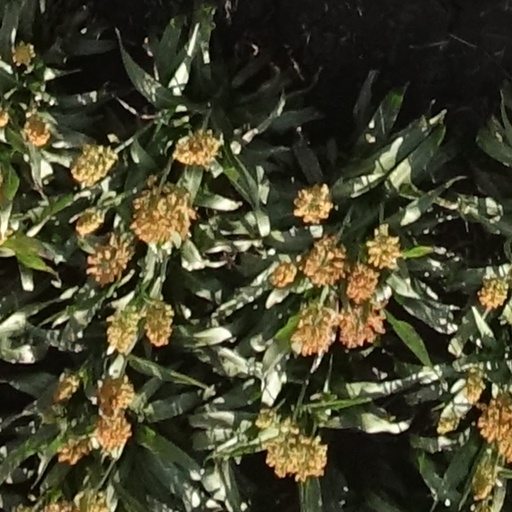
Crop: sorghum